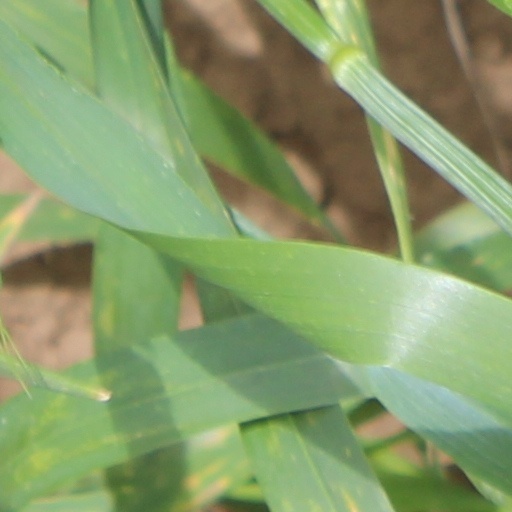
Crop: wheat